Toulouse Pride

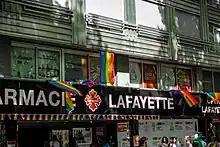
Lafayette Pharmacy of Strasbourg Boulevard, decorated for Toulouse Pride 2023.

The parade eventually became over years a major event of the city of Toulouse. For this occasion, lot of companies, institutions, businesses, organizations and even medias are taking part of the event, directly or indirectly. An "associative village" is also installed all day long on the Capitole Place during that day.